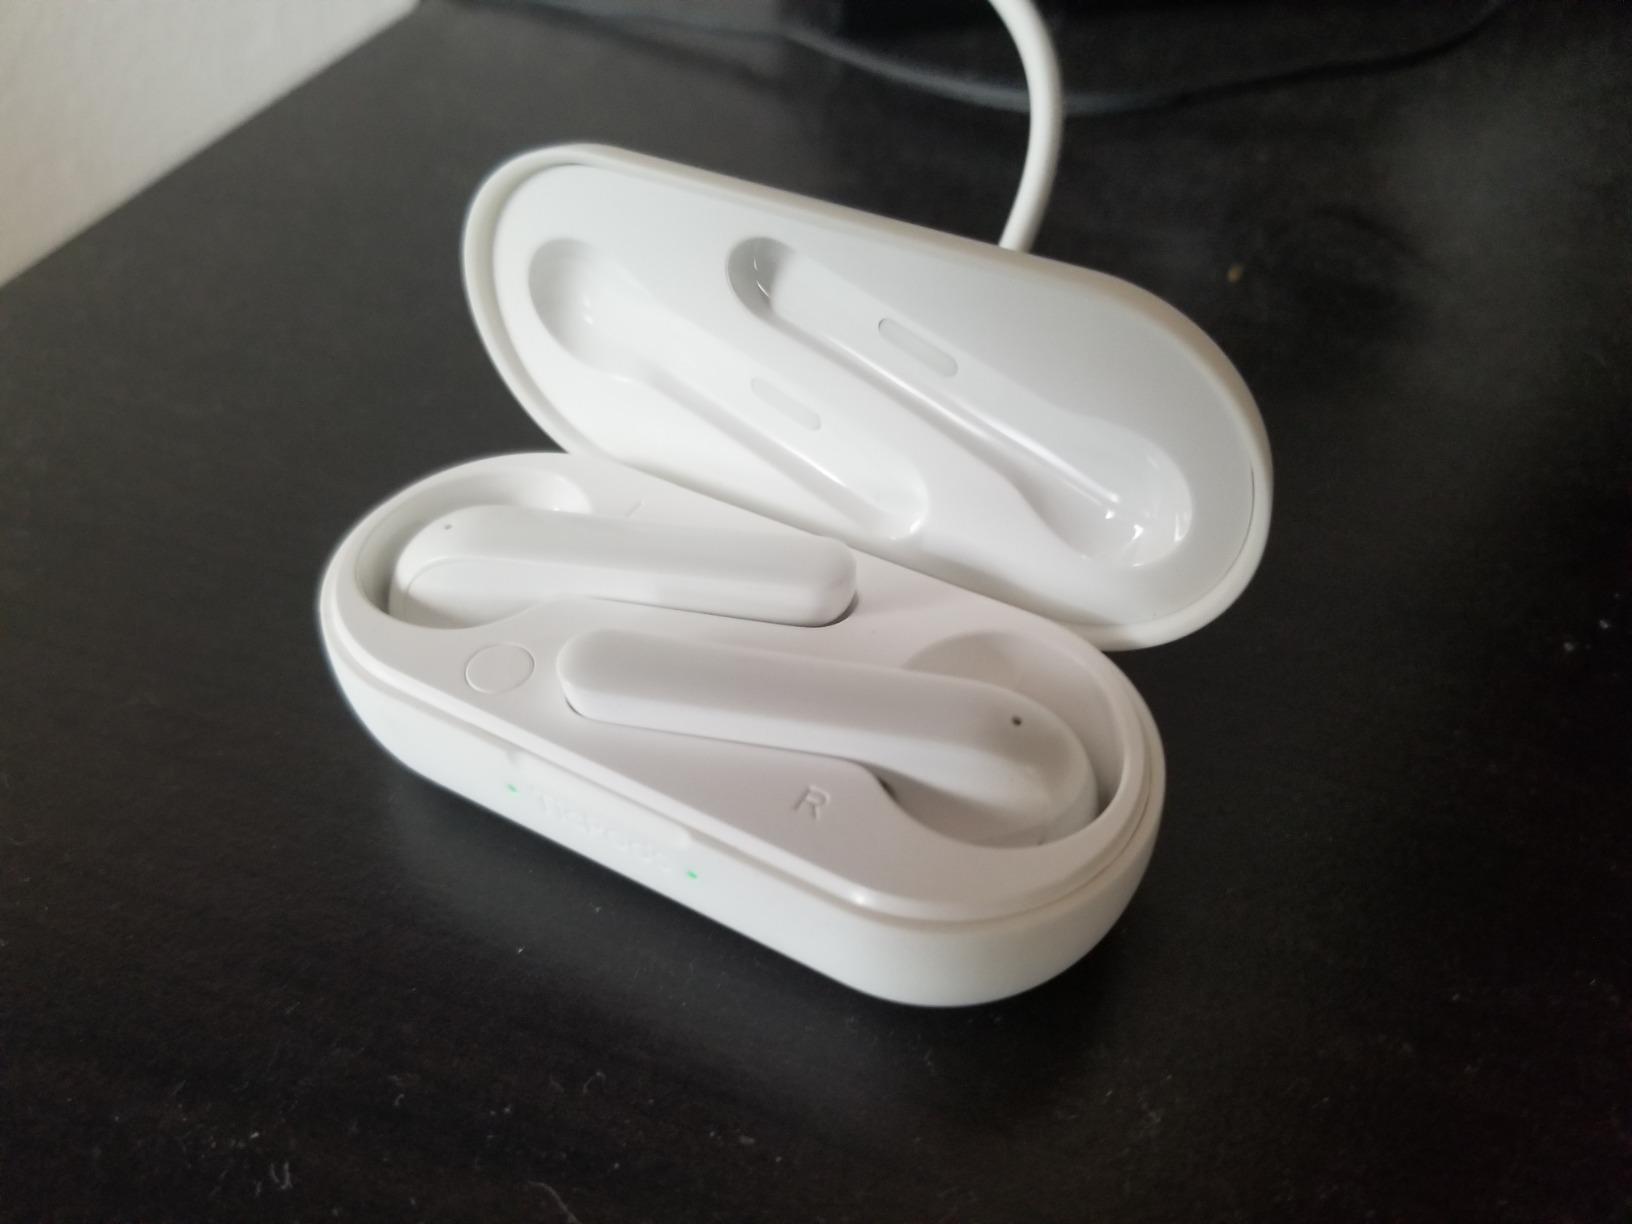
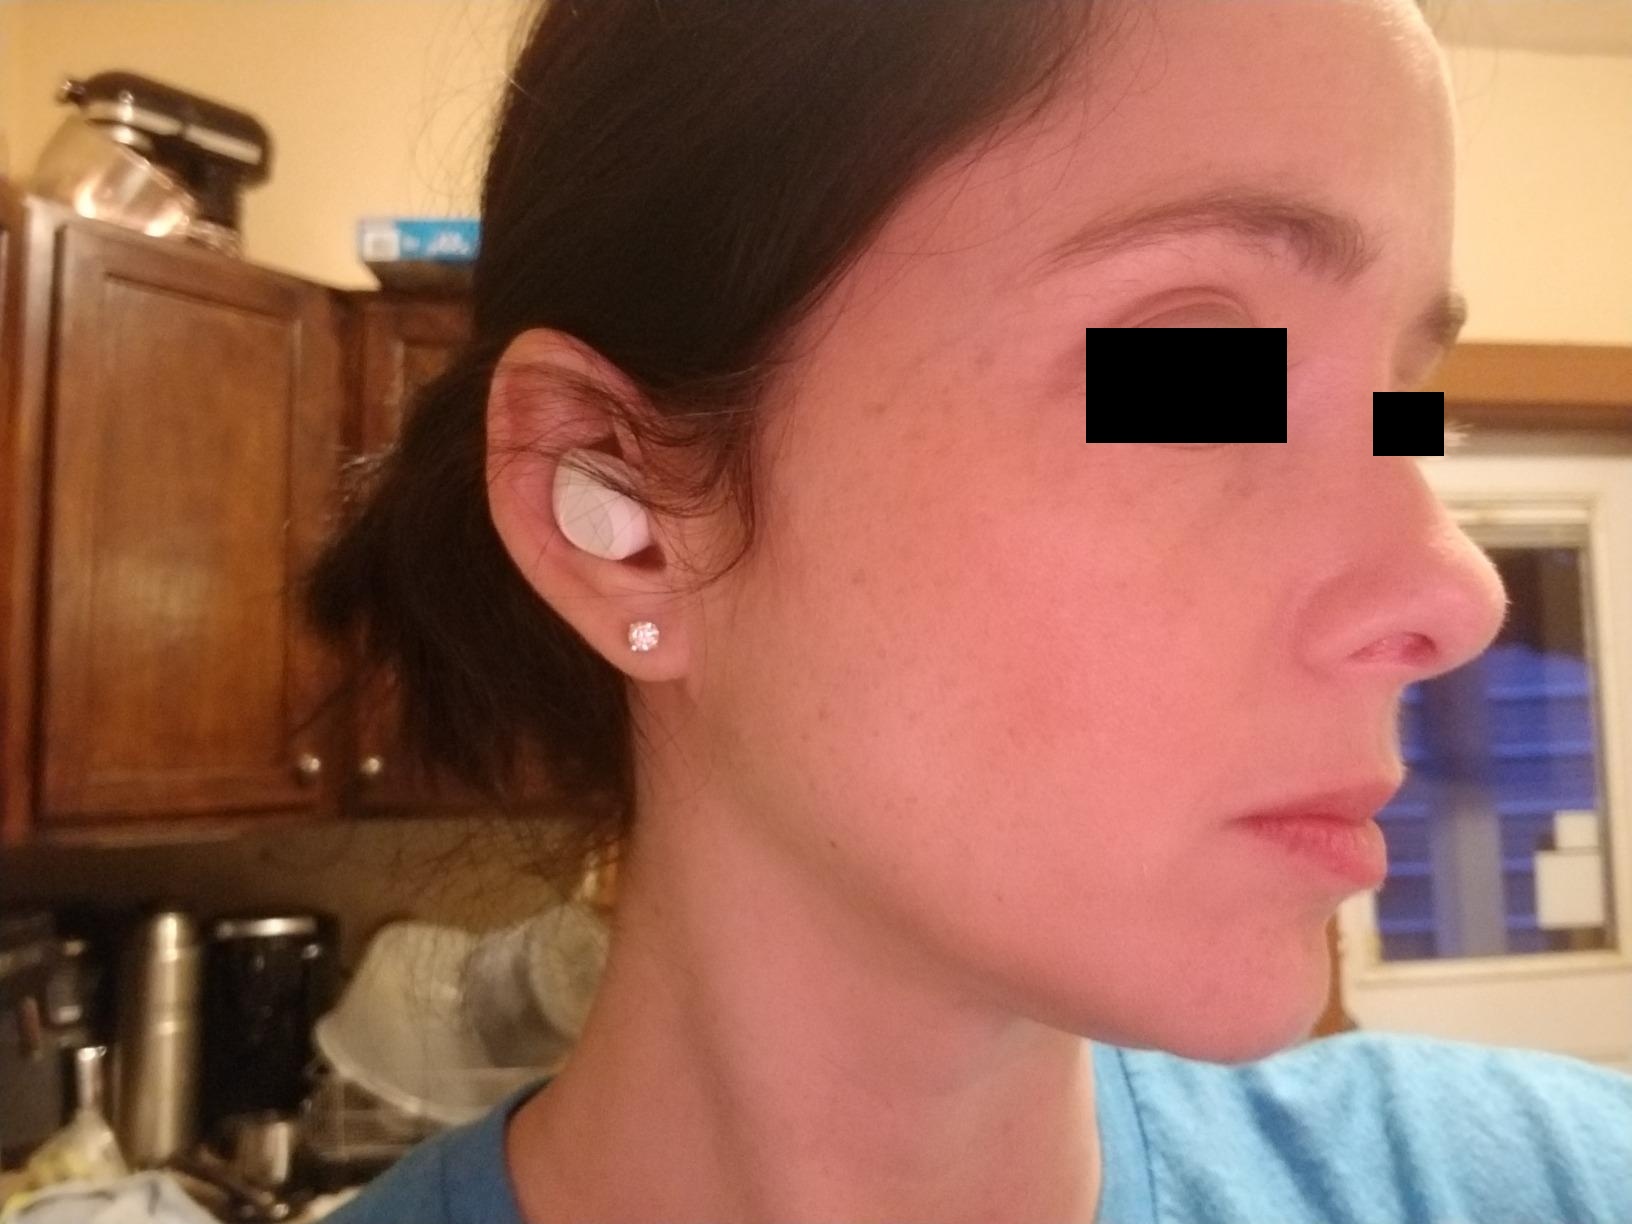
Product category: earbuds
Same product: no